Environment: real
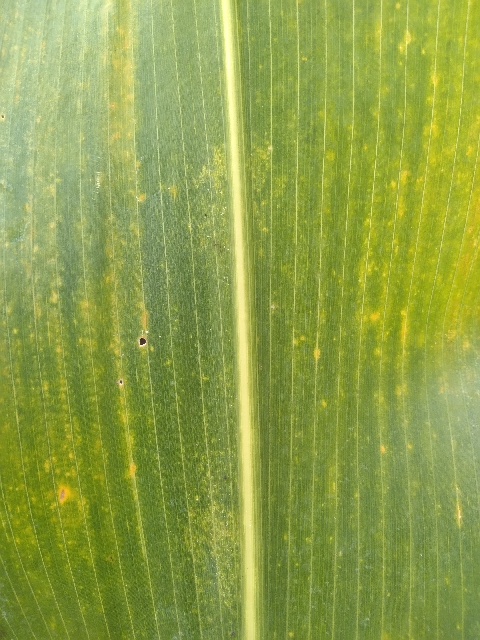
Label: lethal_necrosis